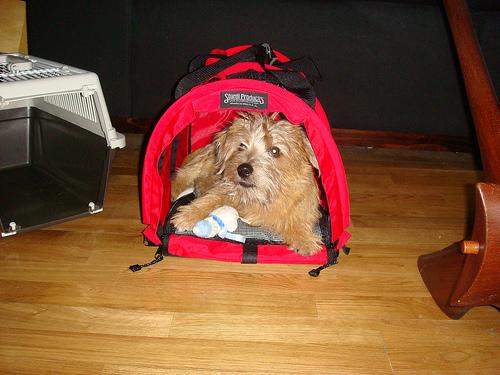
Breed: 203-n000027-Norfolk_terrier